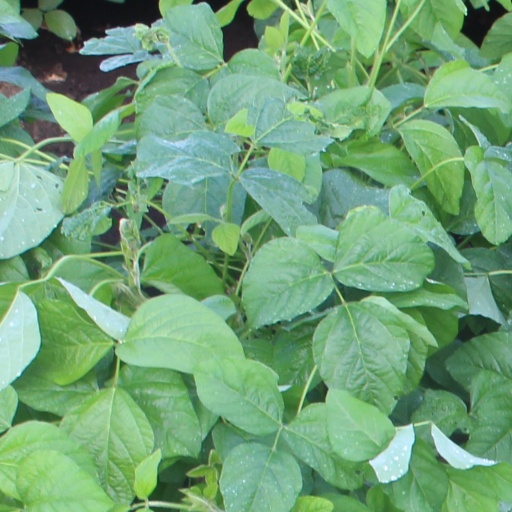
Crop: soybean